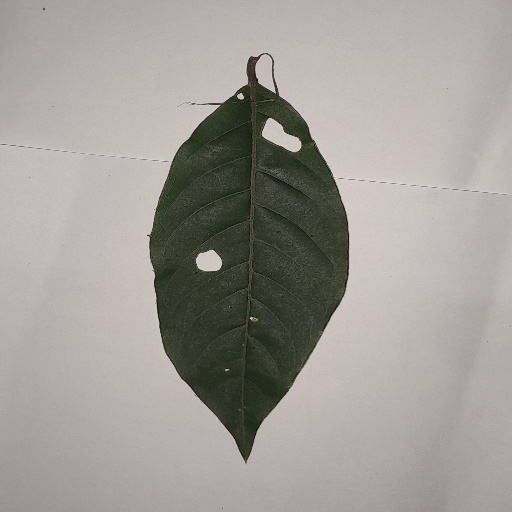
Species: HariTaki
Leaf condition: Shot Hole